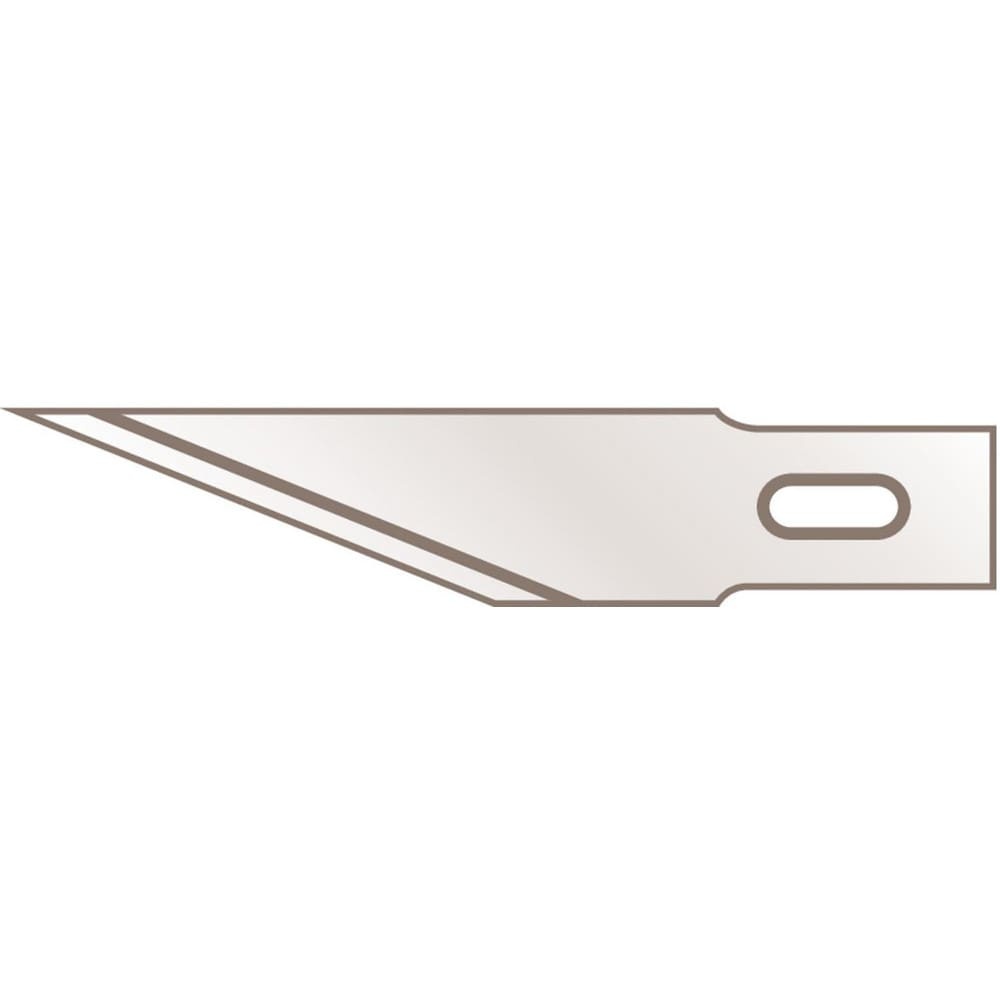
Brand: Martor USA / Part #: 28.50
Item #: 67443713 Brand: Martor USA Model #: 28.50 Product Specifications Blade Type Double Bevel Blade Point Type Sharp Blade Edge Type Straight Blade Length (mm) 47.0000 Blade Length (Decimal Inch) 1.8504 Blade Thickness (Decimal Inch) 0.0248 Blade Thickness (mm) 0.6300 Blade Width (Decimal Inch) 0.3661 Blade Width (mm) 9.30 Overall Length (mm) 47.0000 Blade Material Steel Number Of Pieces 100.000
Brand: Martor USA
Category: Hardware > Tools > Measuring Tools & Sensors > Knife Guides